Ruan Lingyu

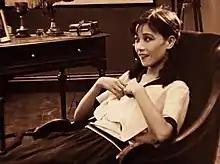
20-year-old Ruan Lingyu in "Love and Duty"

In 1926, to help make ends meet, Ruan signed up for the prominent Mingxing Film Company. She made her first film at the age of 16. The film, "A Married Couple in Name Only" (掛名的夫妻/挂名的夫妻), was directed by Bu Wancang.